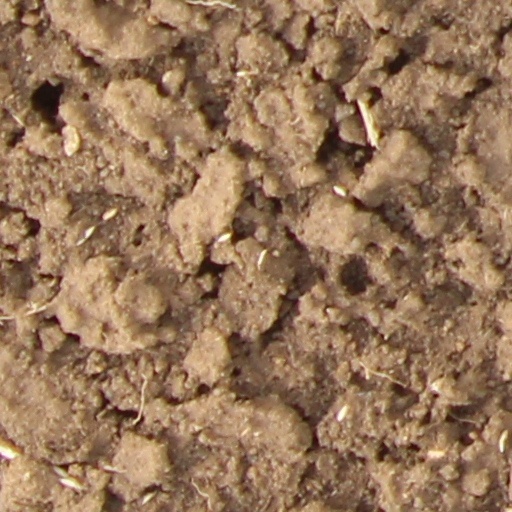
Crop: wheat